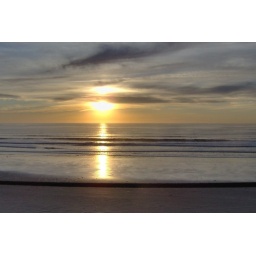
I love the silver and gold look to this. The beach still looks good to me even in the winter.